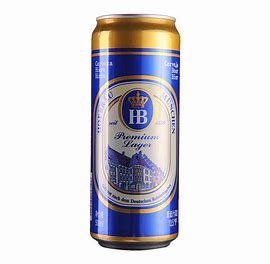
Label: metal